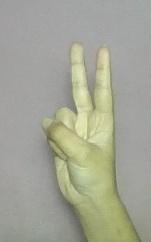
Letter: taa